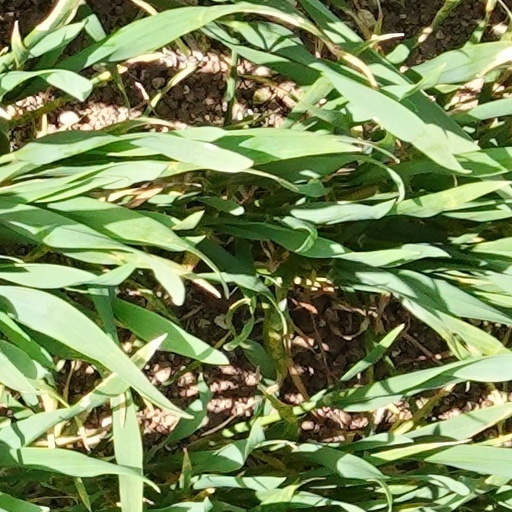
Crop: wheat